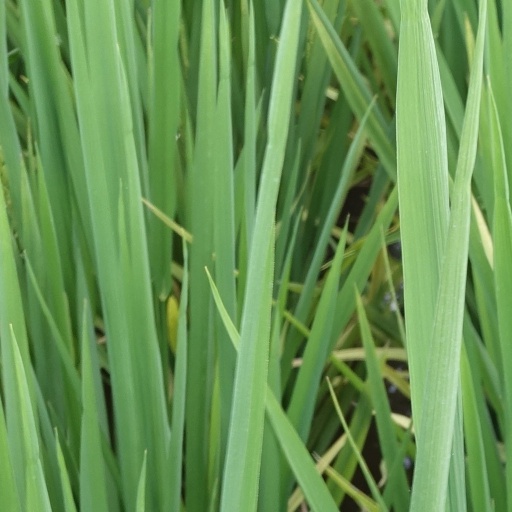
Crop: rice